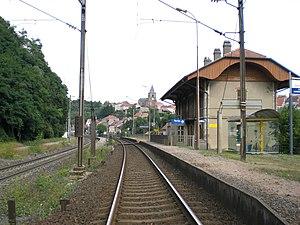
La gare de Hombourg-Haut est une gare ferroviaire française de la ligne de Rémilly à Stiring-Wendel, située sur le territoire de la commune de Hombourg-Haut dans le département de la Moselle en région Grand Est.